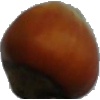
Label: Nut Forest 1